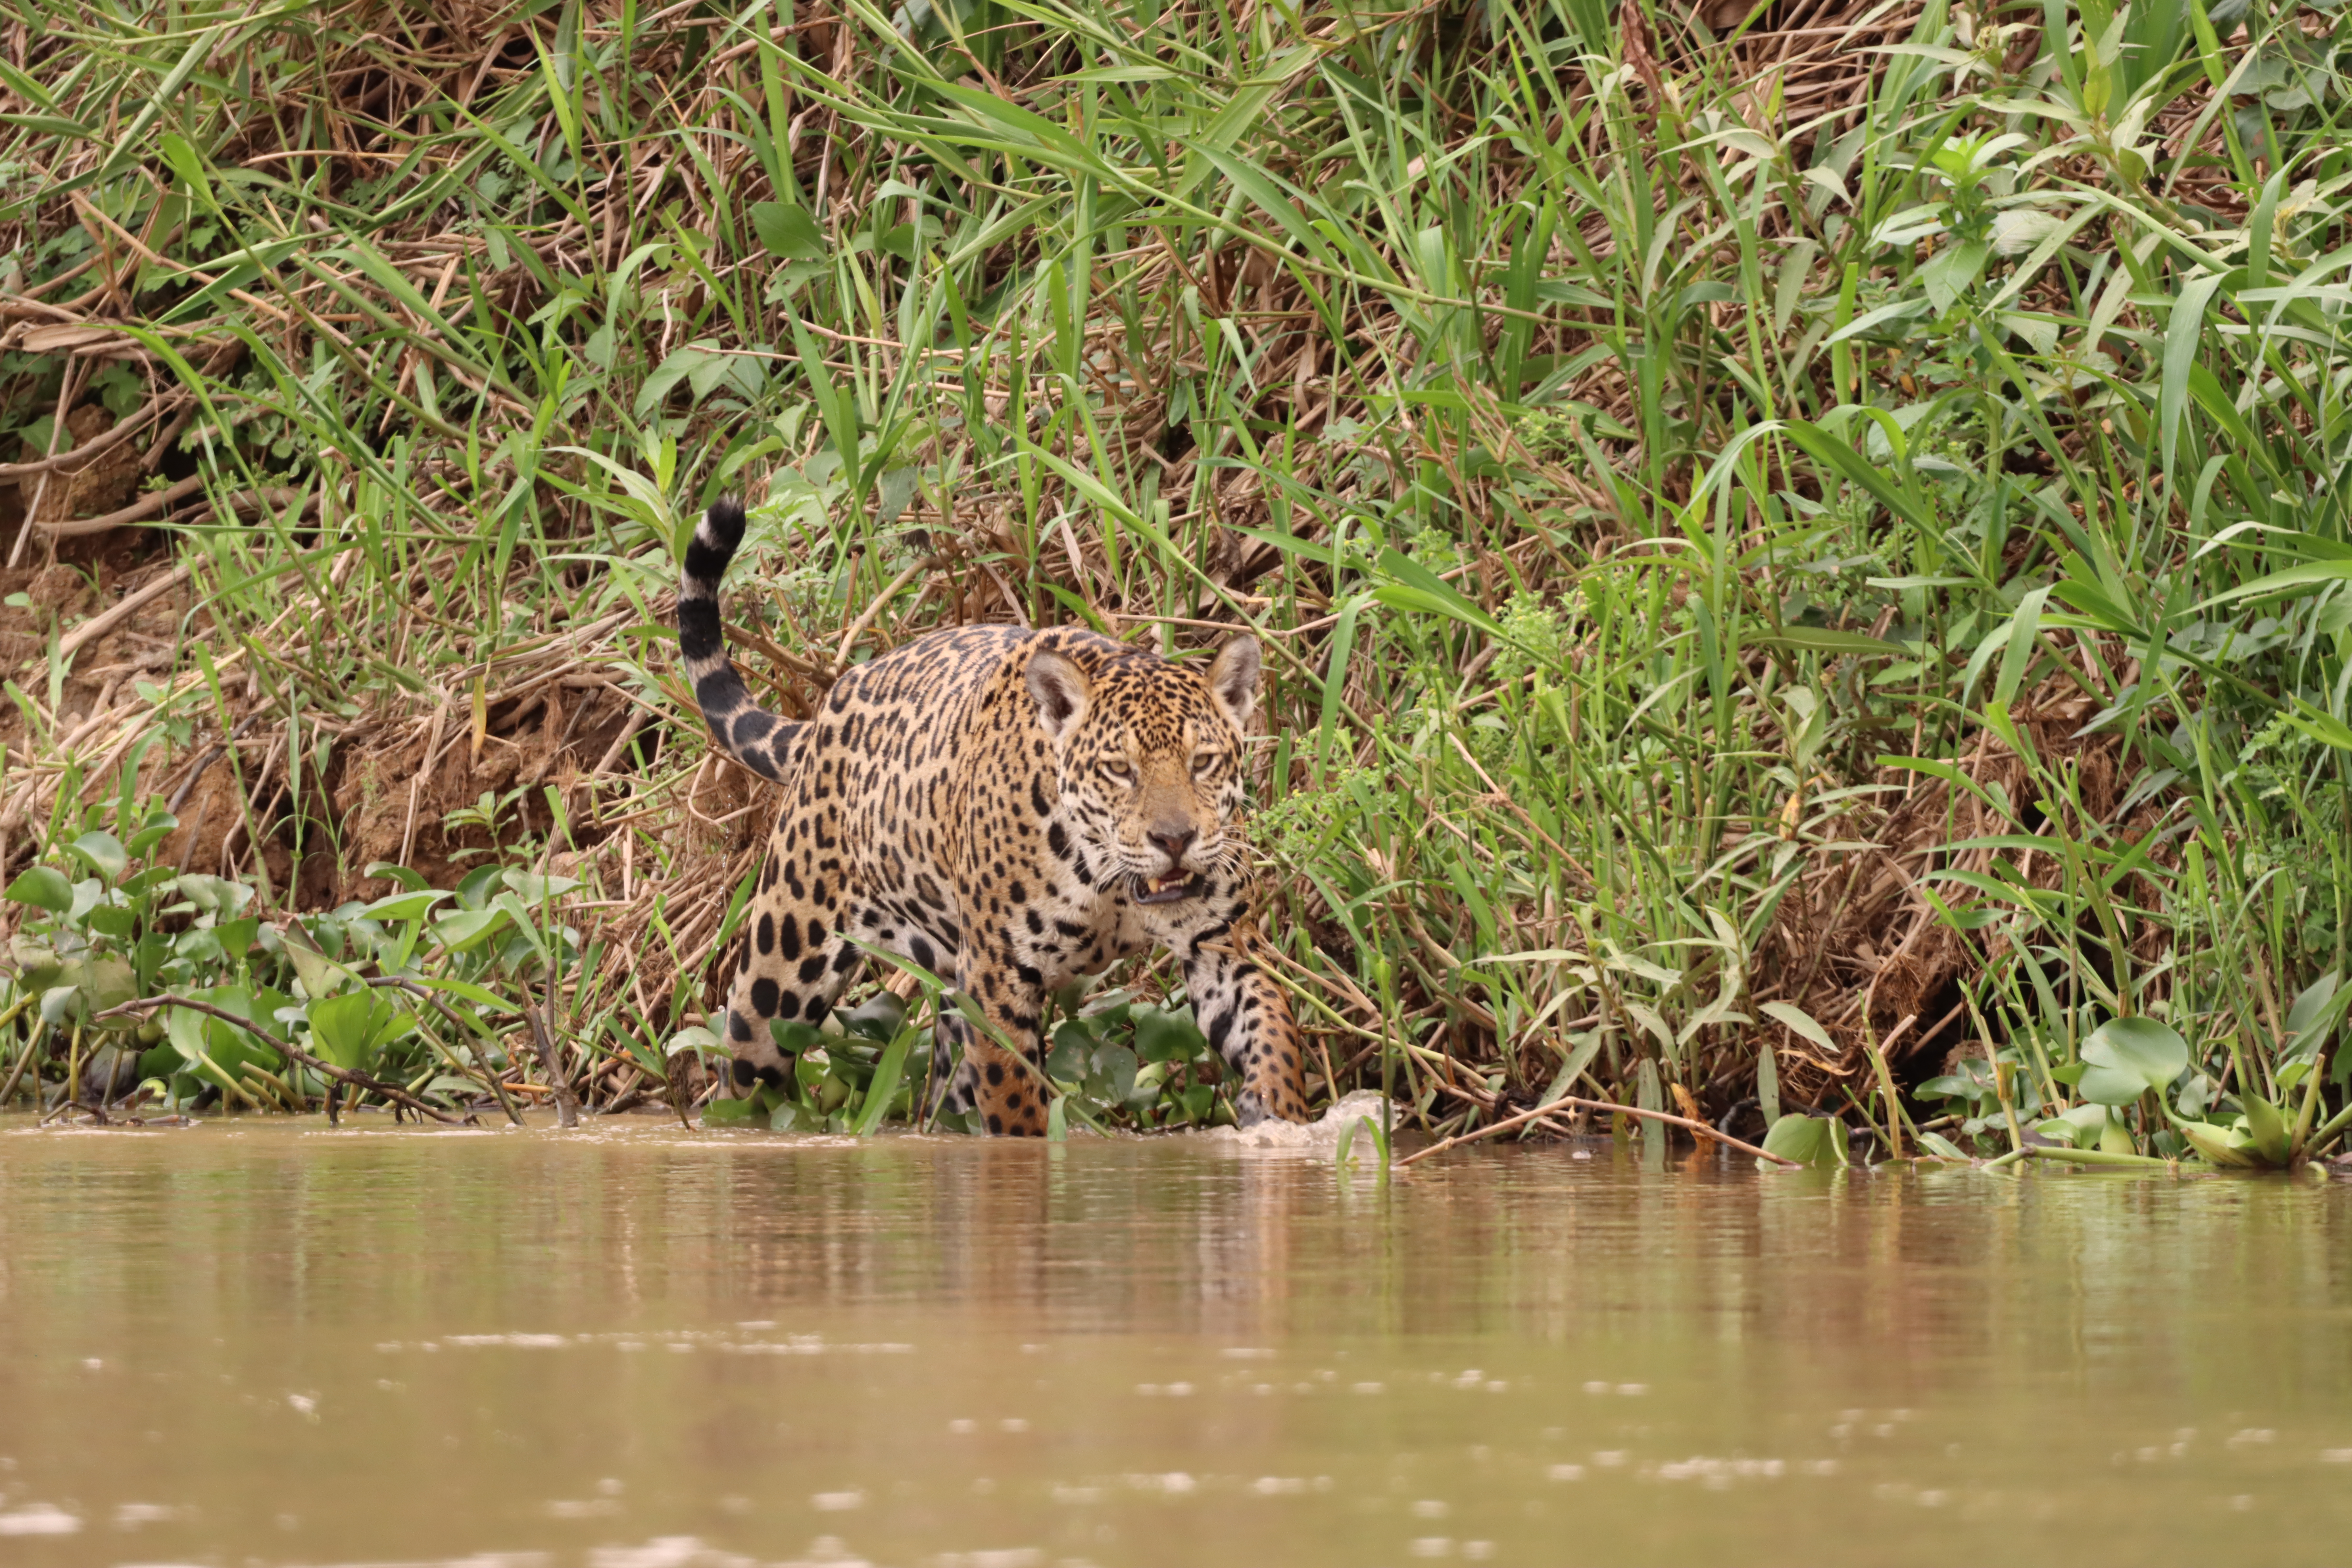
Jaguar: Solar